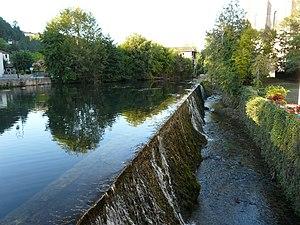
La retenue du ruisseau de Ladouch dans la partie nord de la ville du Bugue, Dordogne, France.
Le ruisseau de Ladouch, ou ruisseau de Journiac, ou le Doux, est un ruisseau français du département de la Dordogne, affluent rive droite de la Vézère et sous-affluent de la Dordogne.